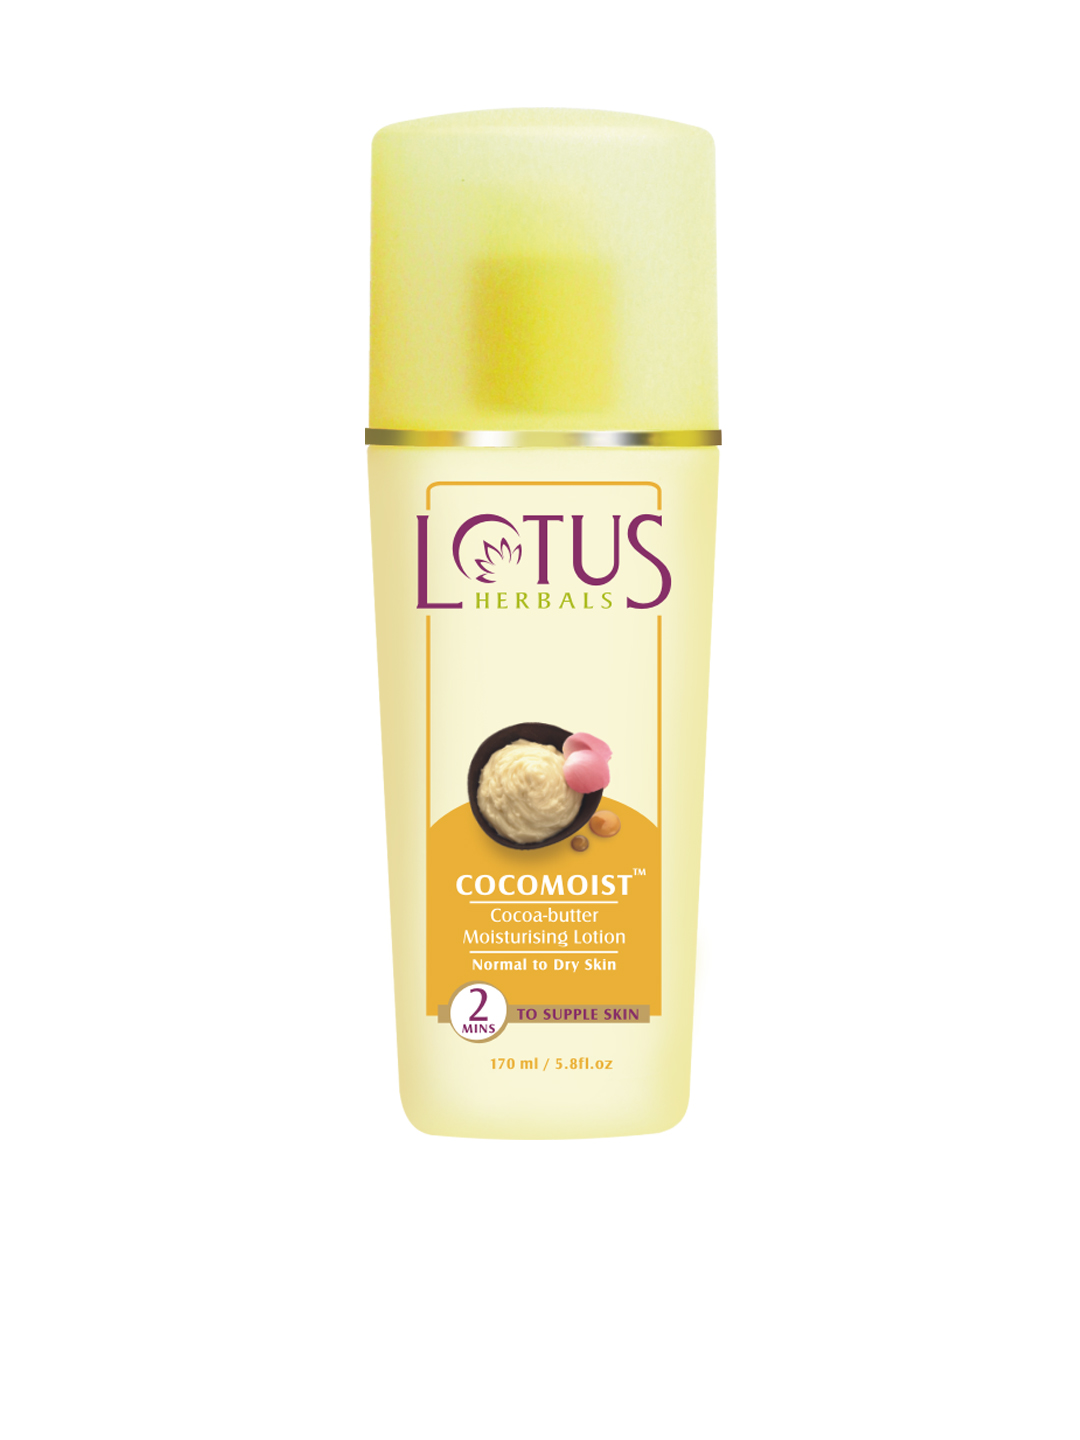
Lotus Herbals Cocomoist Moisturising Lotion
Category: Personal Care / Skin / Face Moisturisers
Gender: Women
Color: Cream
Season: Spring 2017
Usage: NA